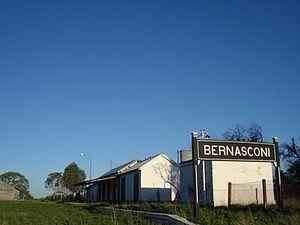
Bernasconi est une ville du sud-est de la province de La Pampa, en Argentine, et le chef-lieu du département de Hucal.